2007 Football League Championship play-off final

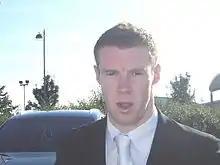
Stephen Pearson scored the only goal of the match.

Derby County kicked the game off around 3p.m., in rainy conditions. within the first minute, Kamara's shot across goal was saved by the Derby goalkeeper Stephen Bywater before being cleared. In the tenth minute, Howard won the ball in the air and passed it between two Derby defenders to Peschisolido whose shot was straight at Kiely. Two minutes later, Jason Koumas rounded three defenders and with only Bywater to beat in the Derby goal, Tyrone Mears made the tackle; penalty appeals from West Bromwich Albion were ignored by the referee Poll. On 18 minutes, Matt Oakley passed to Craig Fagan who advanced into the penalty area but struck his shot wide. Three minutes later, a free kick from West Brom deflected off the Derby wall and had to be gathered by Bywater. The first yellow card of the afternoon was shown in the 31st minute to Peschisolido after a foul on Paul Robinson. In the 34th minute, Derby's Seth Johnson chipped the ball forwards, Howard chested it into Jay McEveley's path, but his low shot was saved. Sam Sodje was then booked for a foul on Johnson before Paul McShane was shown a yellow card for a high foot on Howard. In the 41st minute, Koumas shot over the crossbar before Zoltán Gera passed to Phillips whose strike grazed the woodwork. After a minute of stoppage time, the half was brought to an end with the score 0–0.